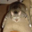
Label: cat